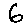
Label: 6